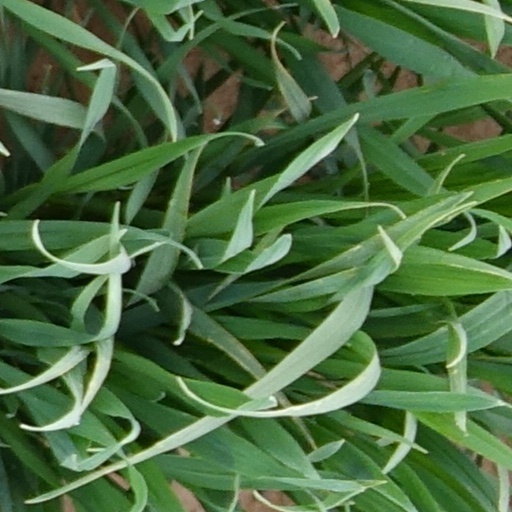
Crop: wheat